Gillette Stadium

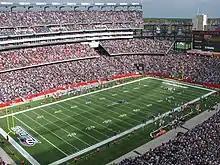
Field view, circa 2007.

The venue has hosted the NFL's nationally–televised primetime season-opening games in 2002, 2004, 2005, 2015, 2017, and 2019 (when the Patriots unveiled their championship banners from Super Bowls XXXVI, XXXVIII, XXXIX, XLIX, LI, and LIII.) The first ever NFL game at the stadium was held on September 9, 2002, against the Pittsburgh Steelers, a 30–14 Patriots victory. The stadium's first playoff game was held the next year following the 2003 regular season. Playing in the Divisional Round against the Tennessee Titans, the Patriots hosted the coldest game (wind chill) in New England Patriots history. The Patriots won 17–14. The stadium also played host to the 2003 AFC Championship Game, in which the Patriots defeated the Indianapolis Colts 24–14.